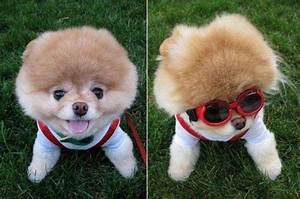
Label: dog